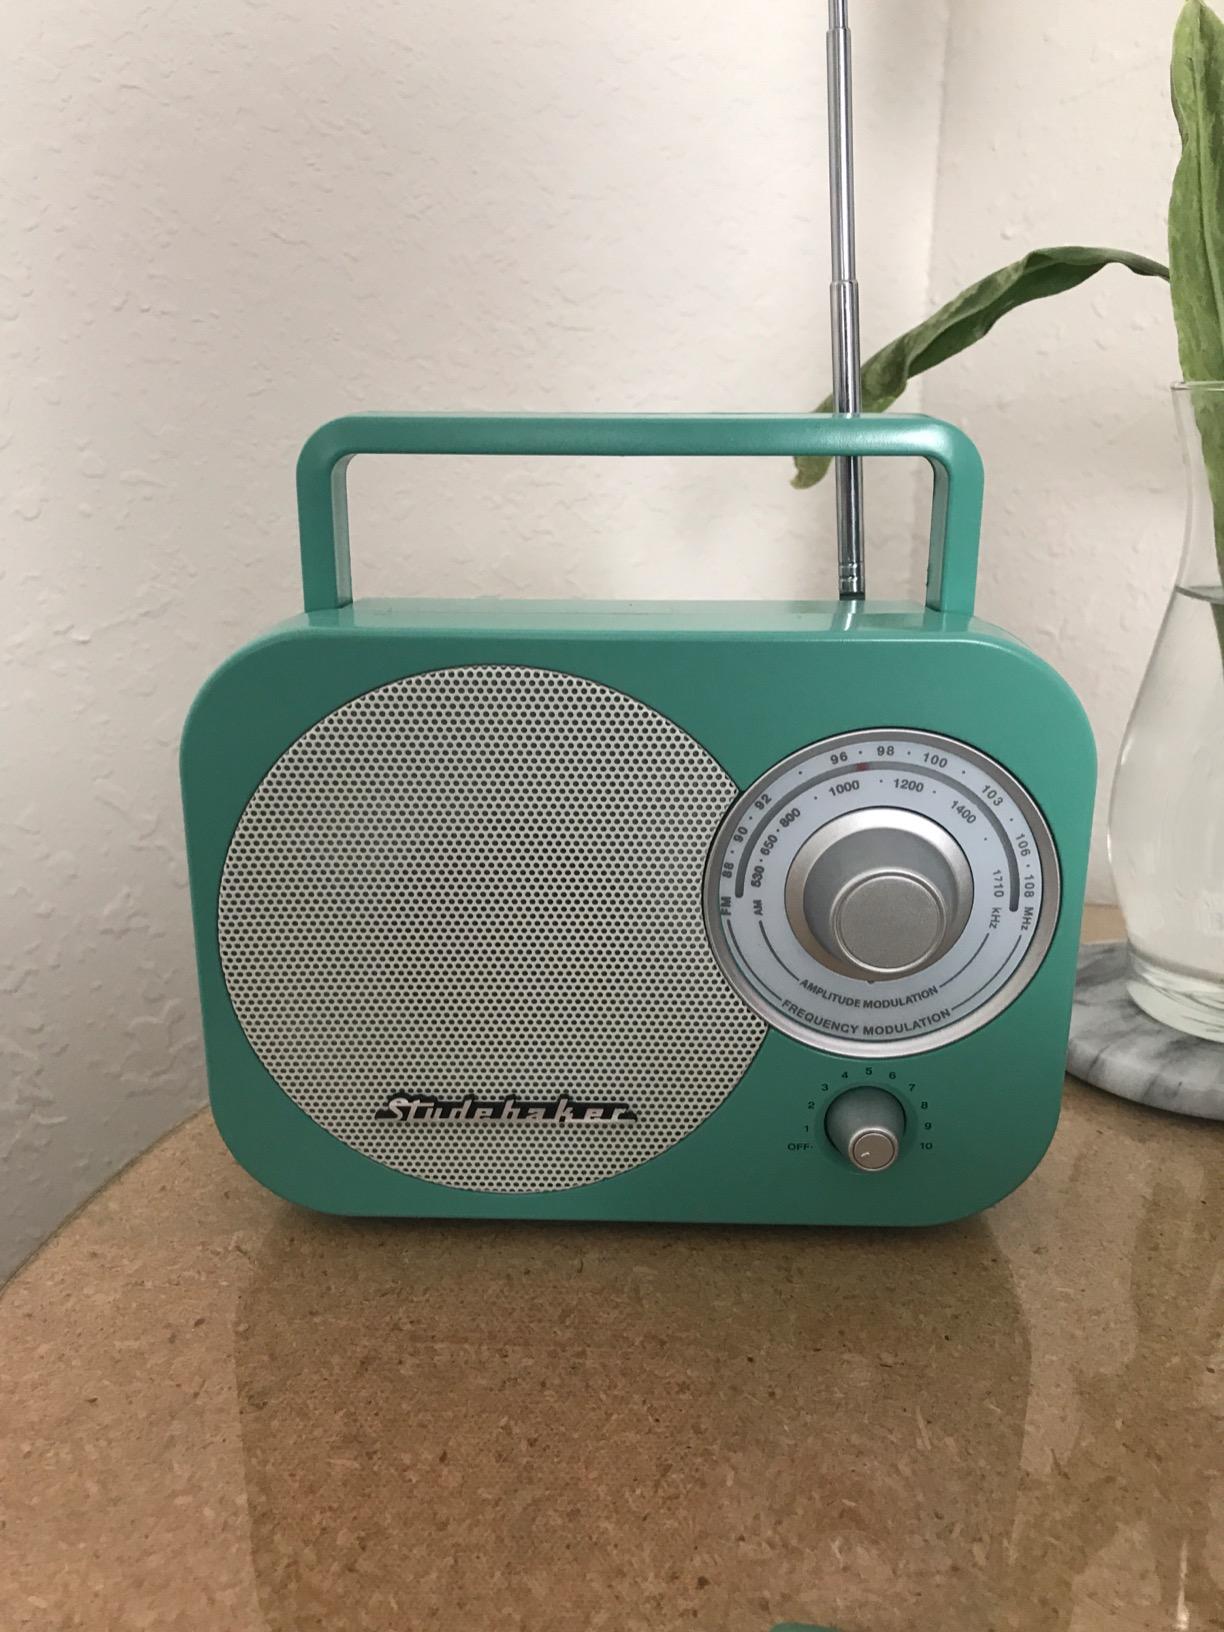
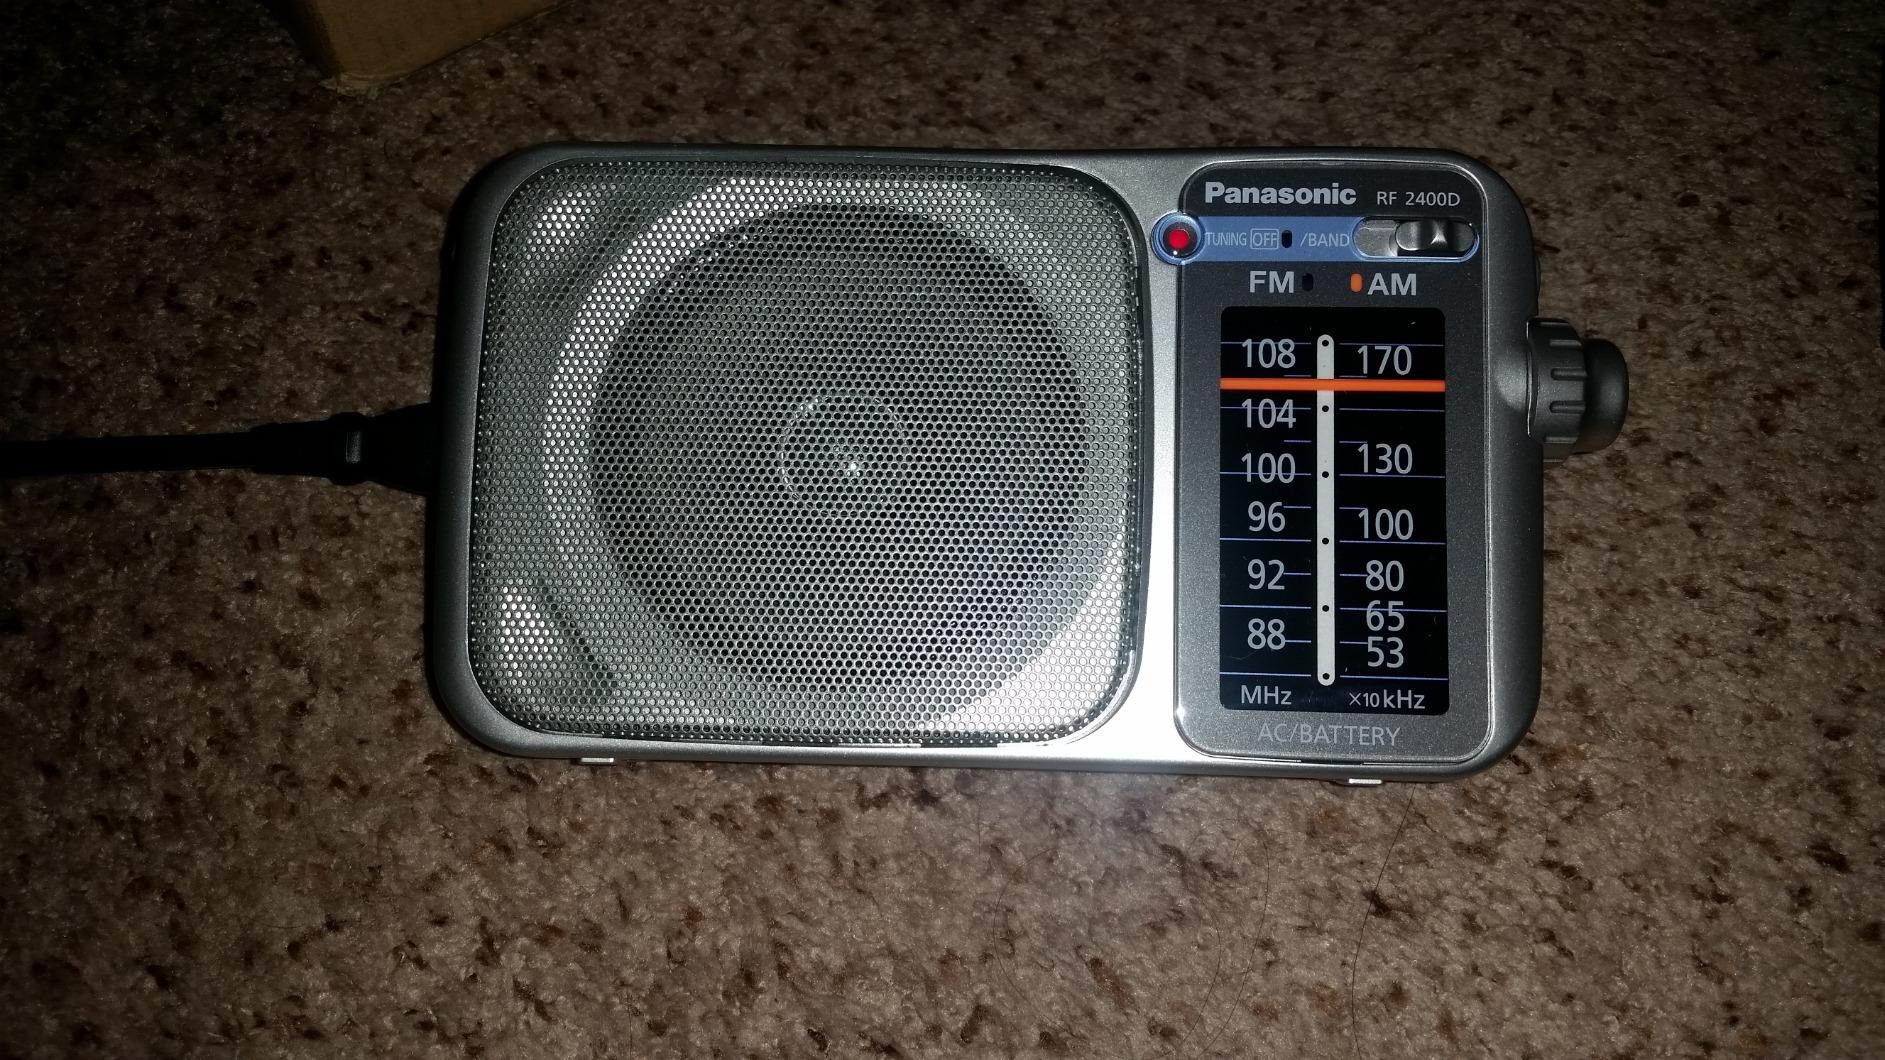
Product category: radio
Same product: no